Pennsylvania Route 234

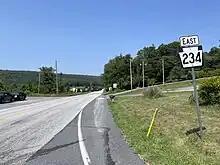
PA 234 eastbound past US 30 in Franklin Township

PA 234 begins at an intersection with US 30 in Franklin Township, Adams County, heading north on two-lane undivided Buchanan Valley Road. The road runs through farms and forests with some homes, turning northeast and passing through Trust. The route continues through rural areas as it curves more to the east and winds through forests along the Conewago Creek, eventually crossing the creek into Menallen Township. PA 234 continues southeast a short distance to the northeast of the creek on Narrows Road. The road crosses the creek again and heads back into Franklin Township, passing through Bridgeport and heading east before turning south in agricultural areas with a few homes. The route enters the borough of Arendtsville and becomes North High Street, passing homes. PA 234 turns east onto Main Street and continues through more residential areas. The road crosses the Conewago Creek into Butler Township and becomes Arendtsville Road, running through open farmland with a few homes. The route heads into the borough of Biglerville and intersects the western terminus of PA 394, becoming West York Street and passing residences. The road becomes East York Street and crosses PA 34, continuing east and crossing the Gettysburg and Northern Railroad at-grade.